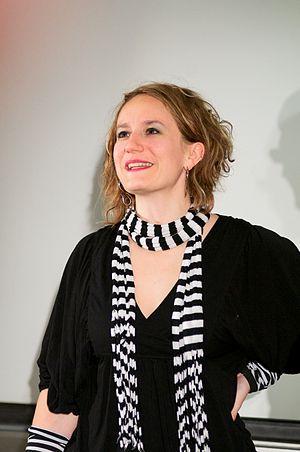
Danah Boyd, nom stylisé en danah boyd, née sous le nom de Danah Michele Mattas le 24 novembre 1977 à Altoona, est une chercheuse américaine en sciences humaines et sociales spécialisée dans l'étude des médias sociaux et leurs utilisations par la jeunesse.